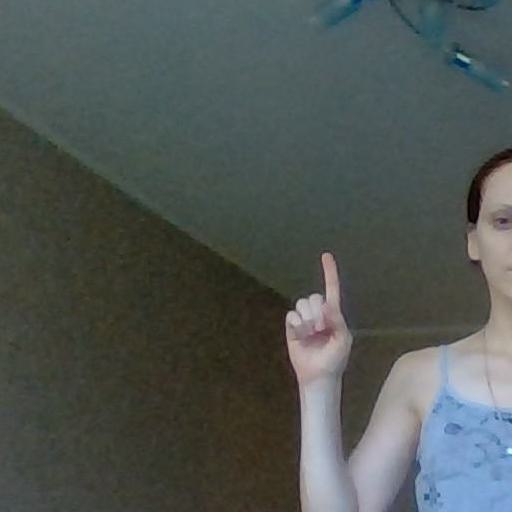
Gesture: one